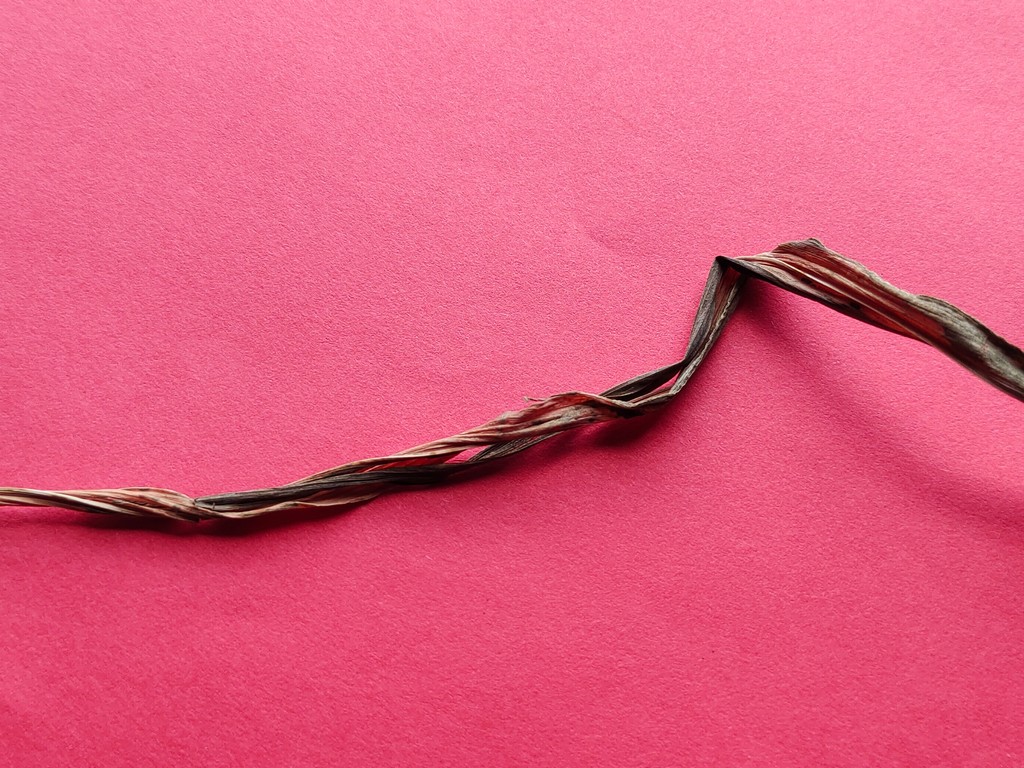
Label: Dried